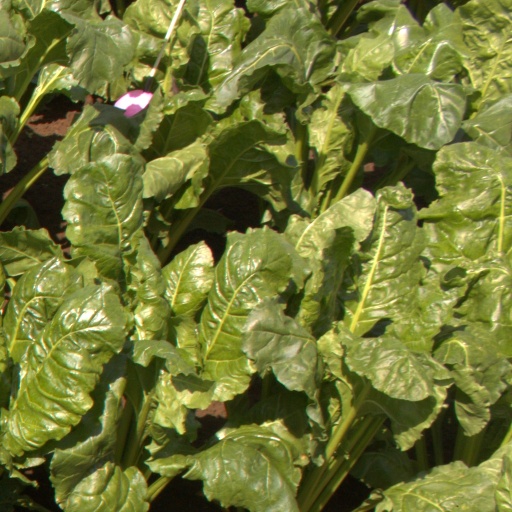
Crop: sugar beet